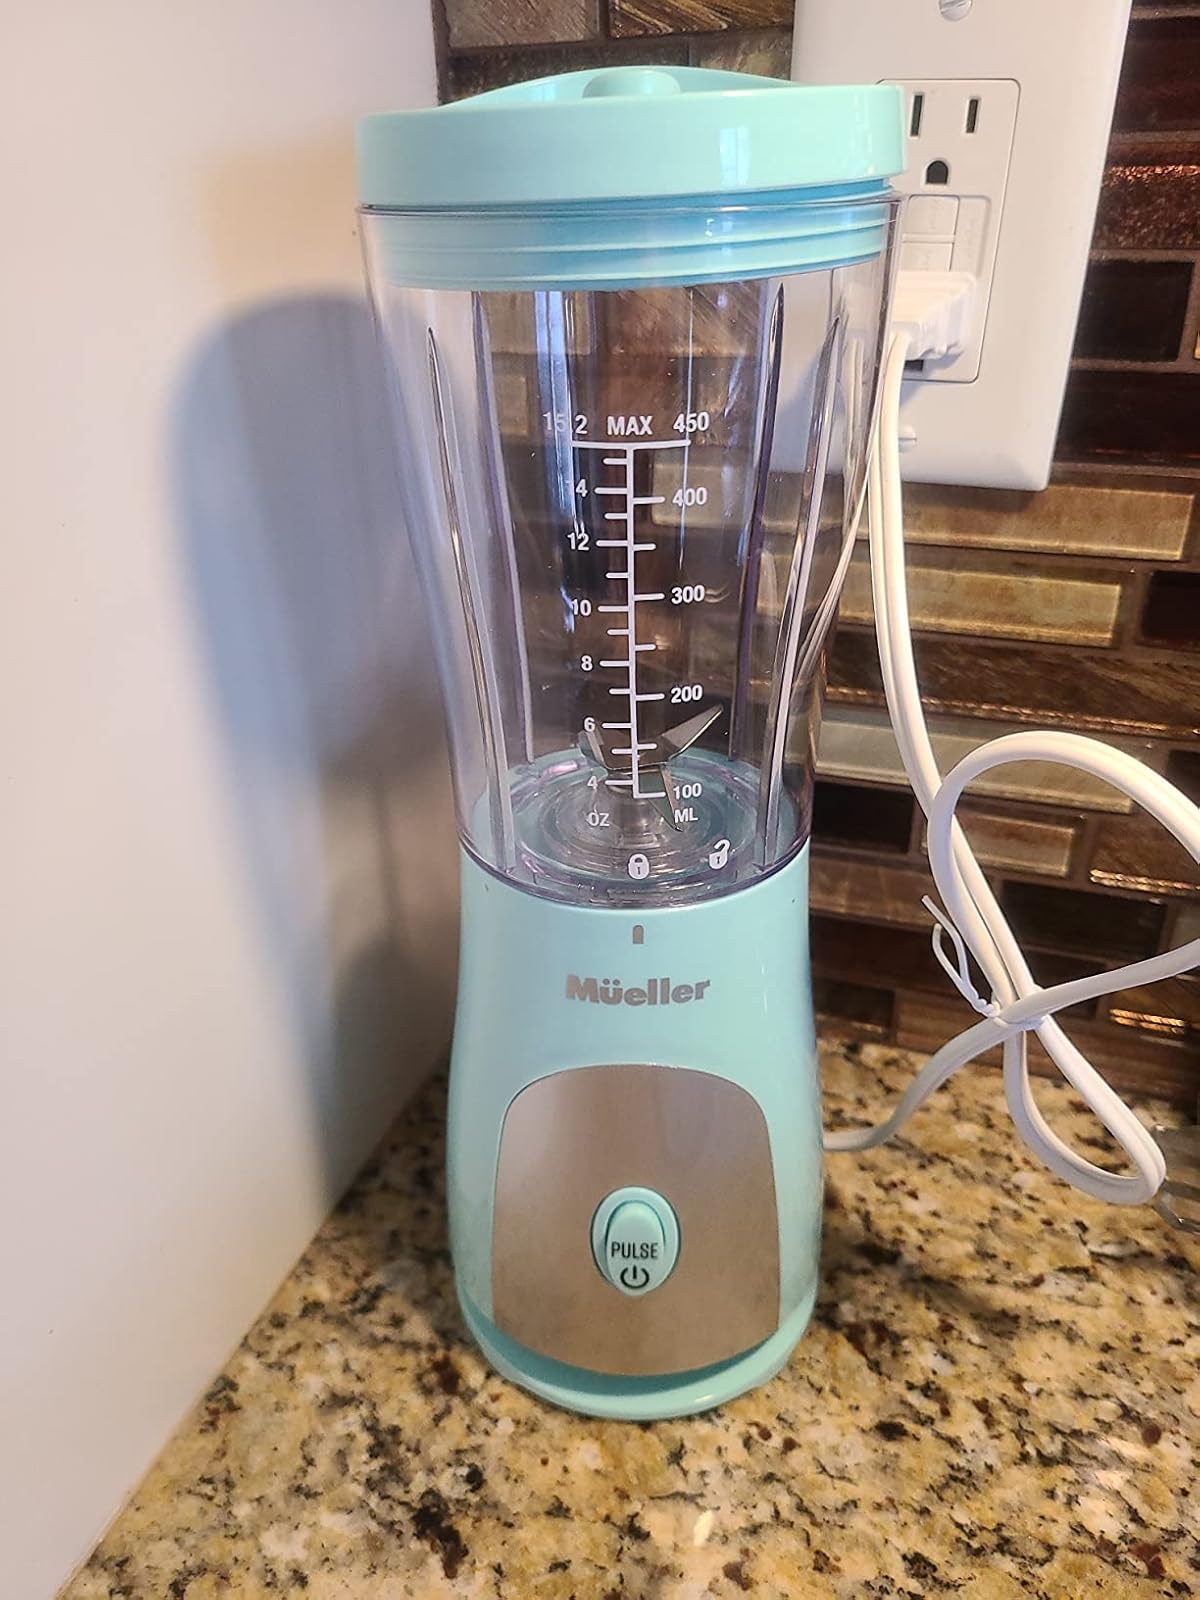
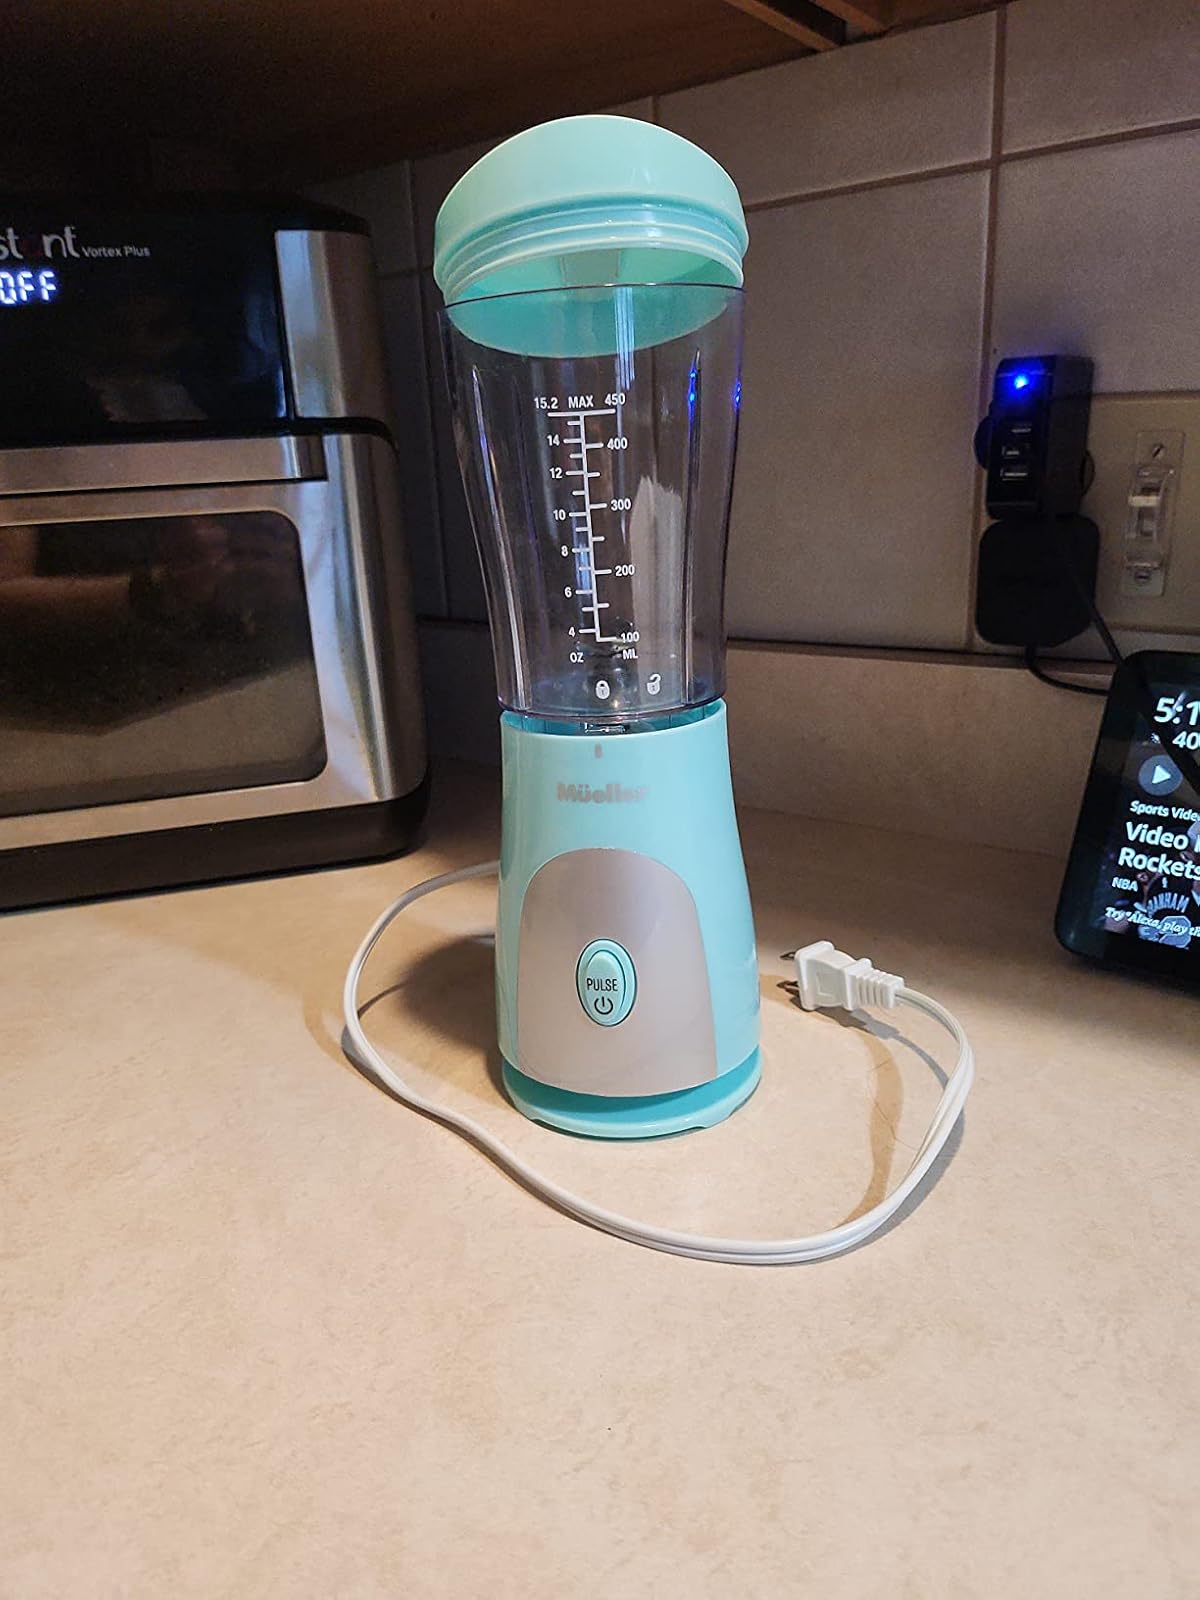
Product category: items_blender
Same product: yes